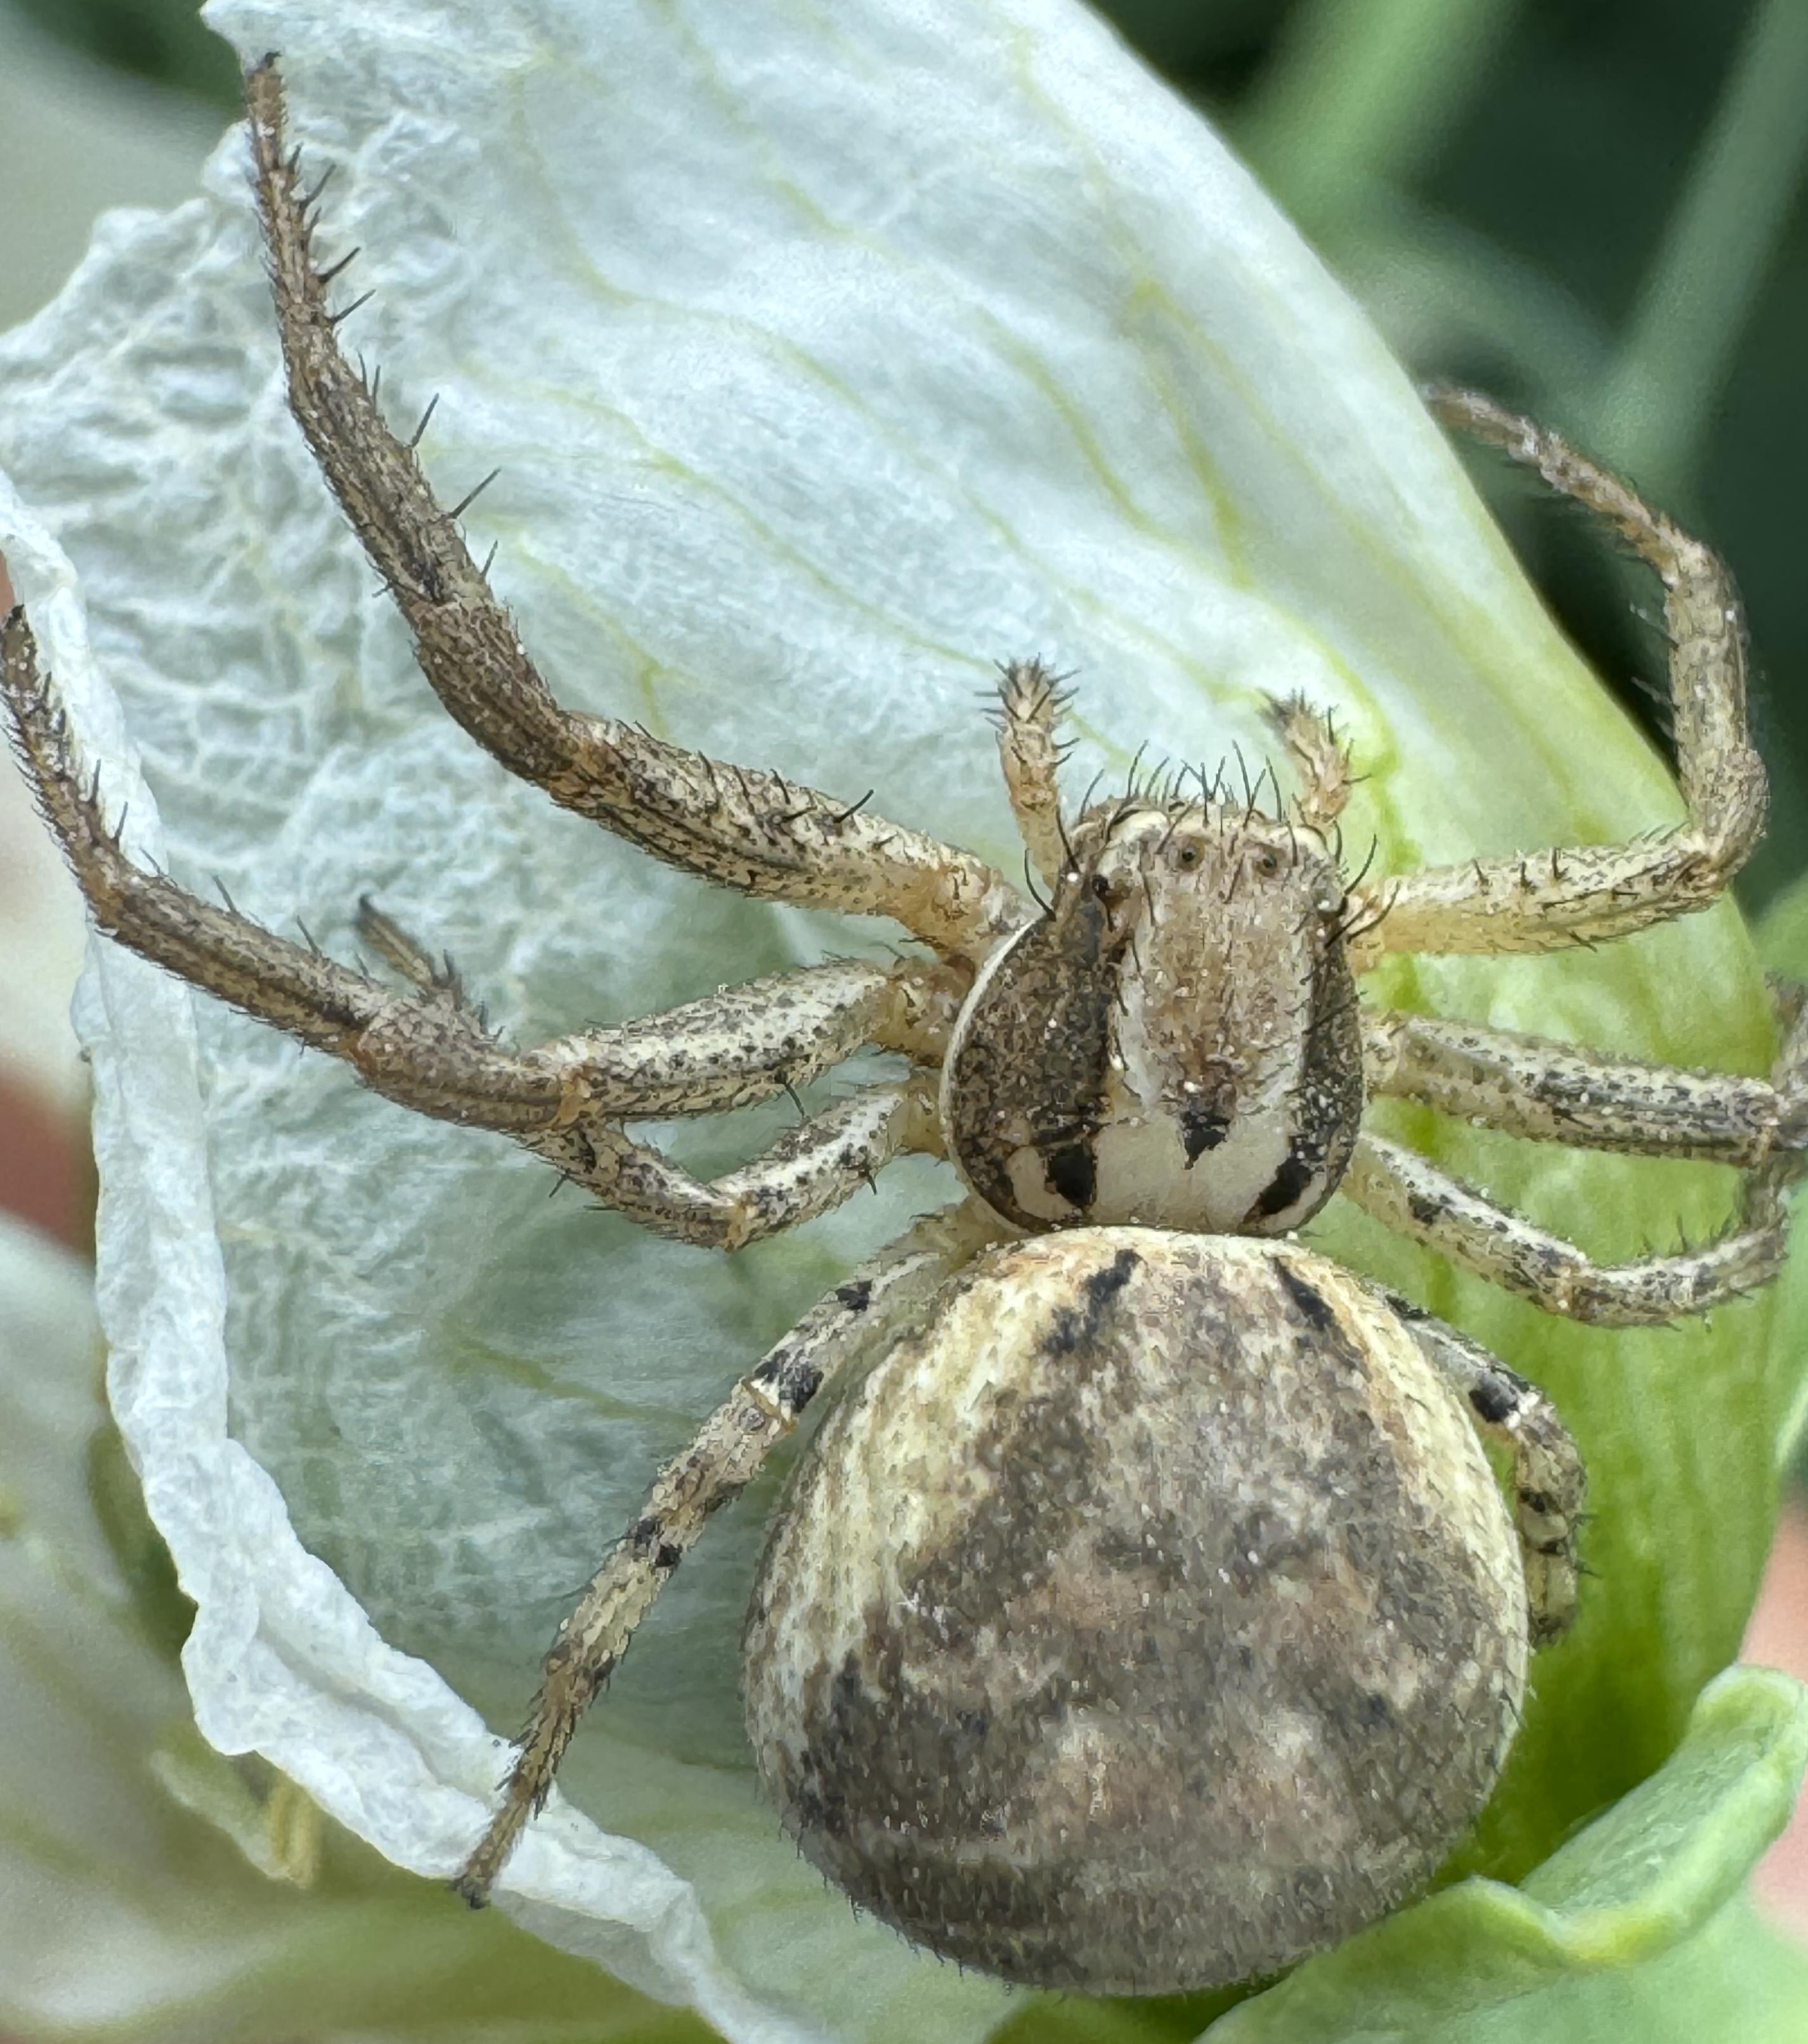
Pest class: predators